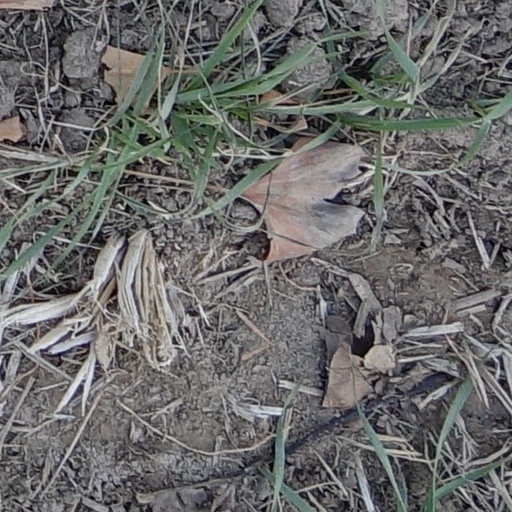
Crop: wheat